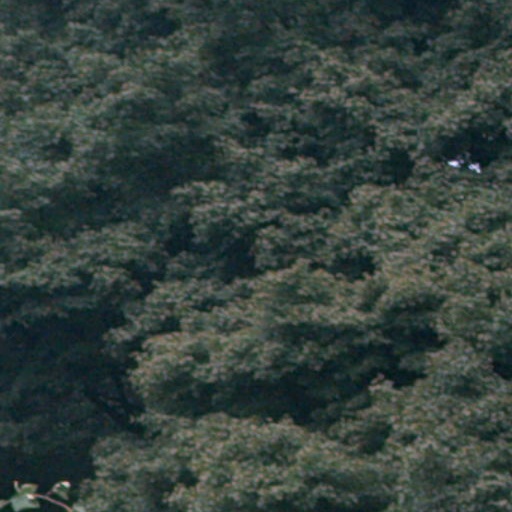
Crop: cassava